Eagle feather law

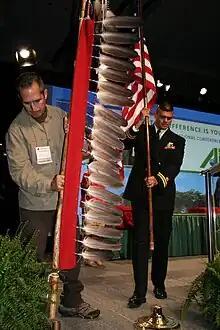
Former NASA astronaut John Herrington, left, presents the Eagle Staff while Lt. Ken Vargas, right, presents the American flag during the presentation of colors at the opening ceremony of the 2009 American Indian Science and Engineering Society National Conference at the Oregon Convention Center in Portland. Herrington is a member of the Chickasaw Nation and Vargas is a member of the Choctaw Nation of Oklahoma.

In the United States, the eagle feather law provides many exceptions to federal wildlife laws regarding eagles and other migratory birds to enable Native Americans to continue their traditional, spiritual and cultural practices.